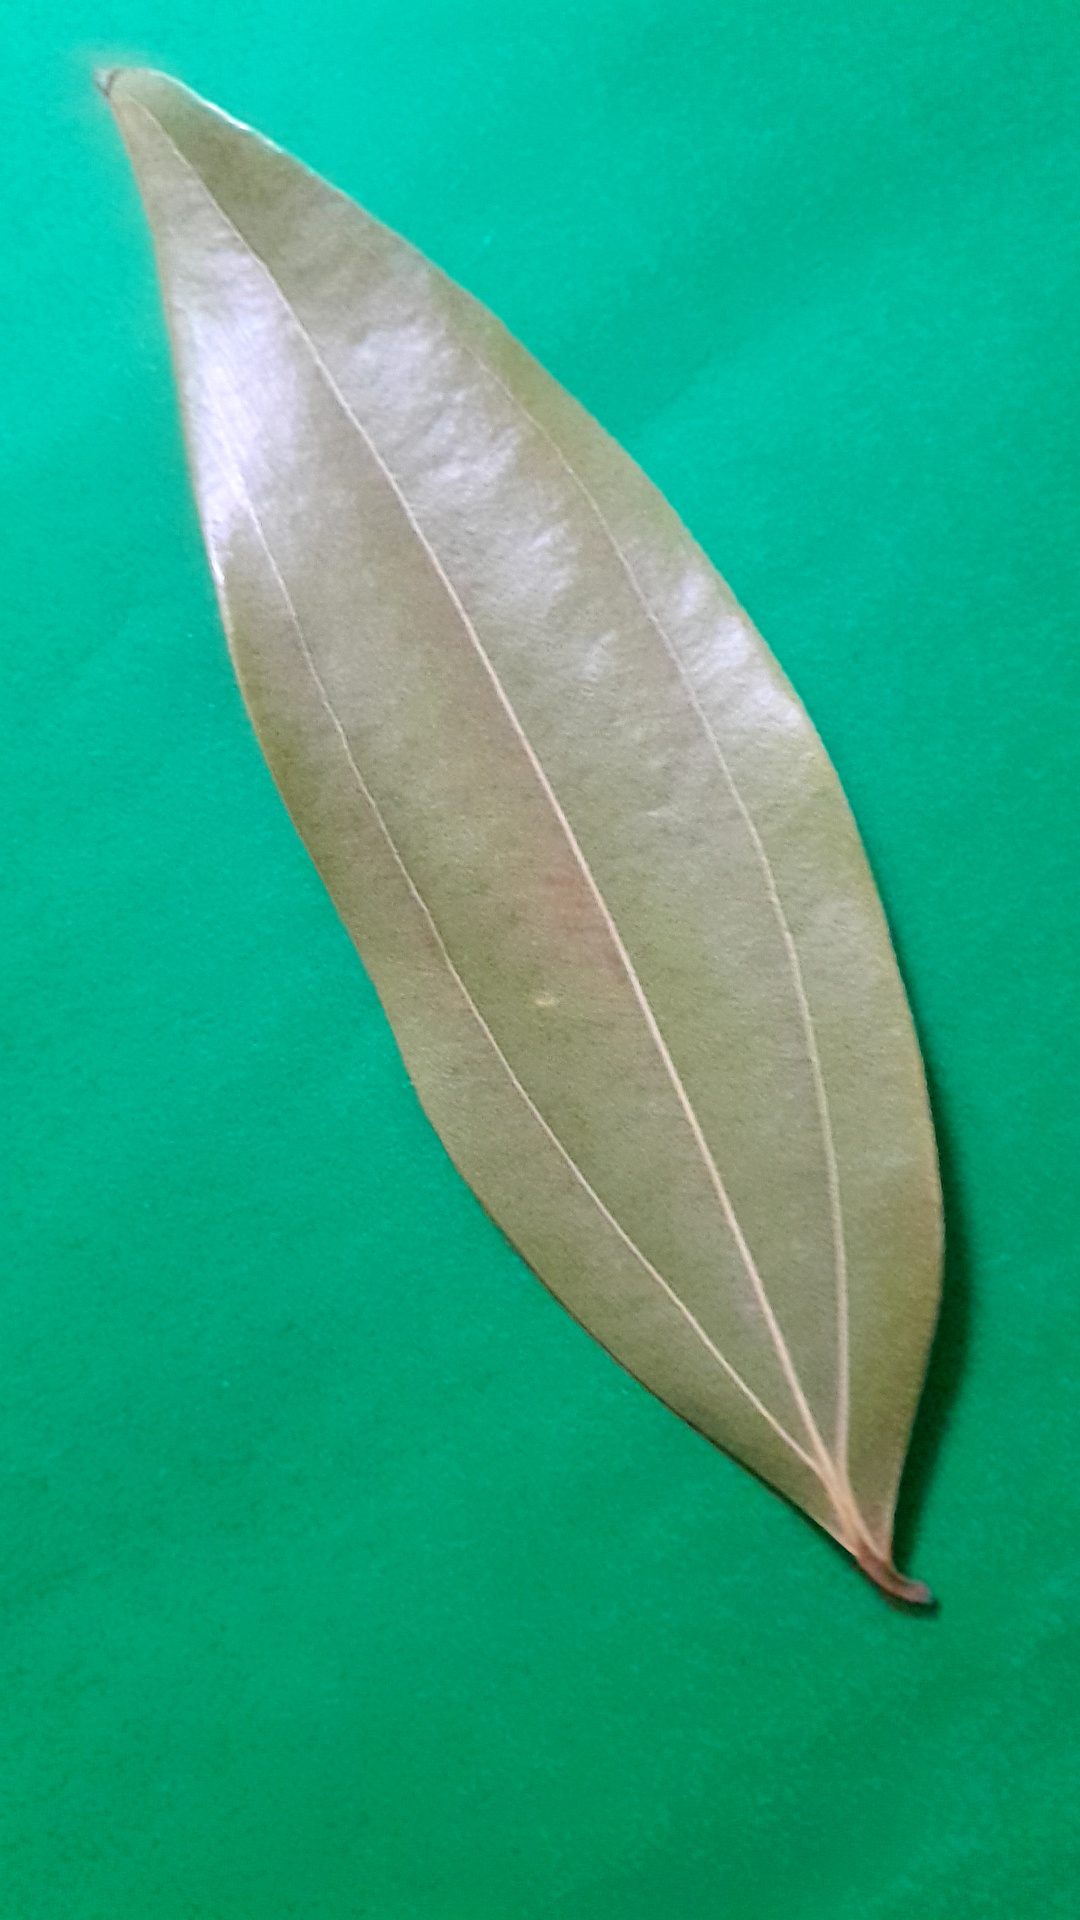
Label: Dry Leaf